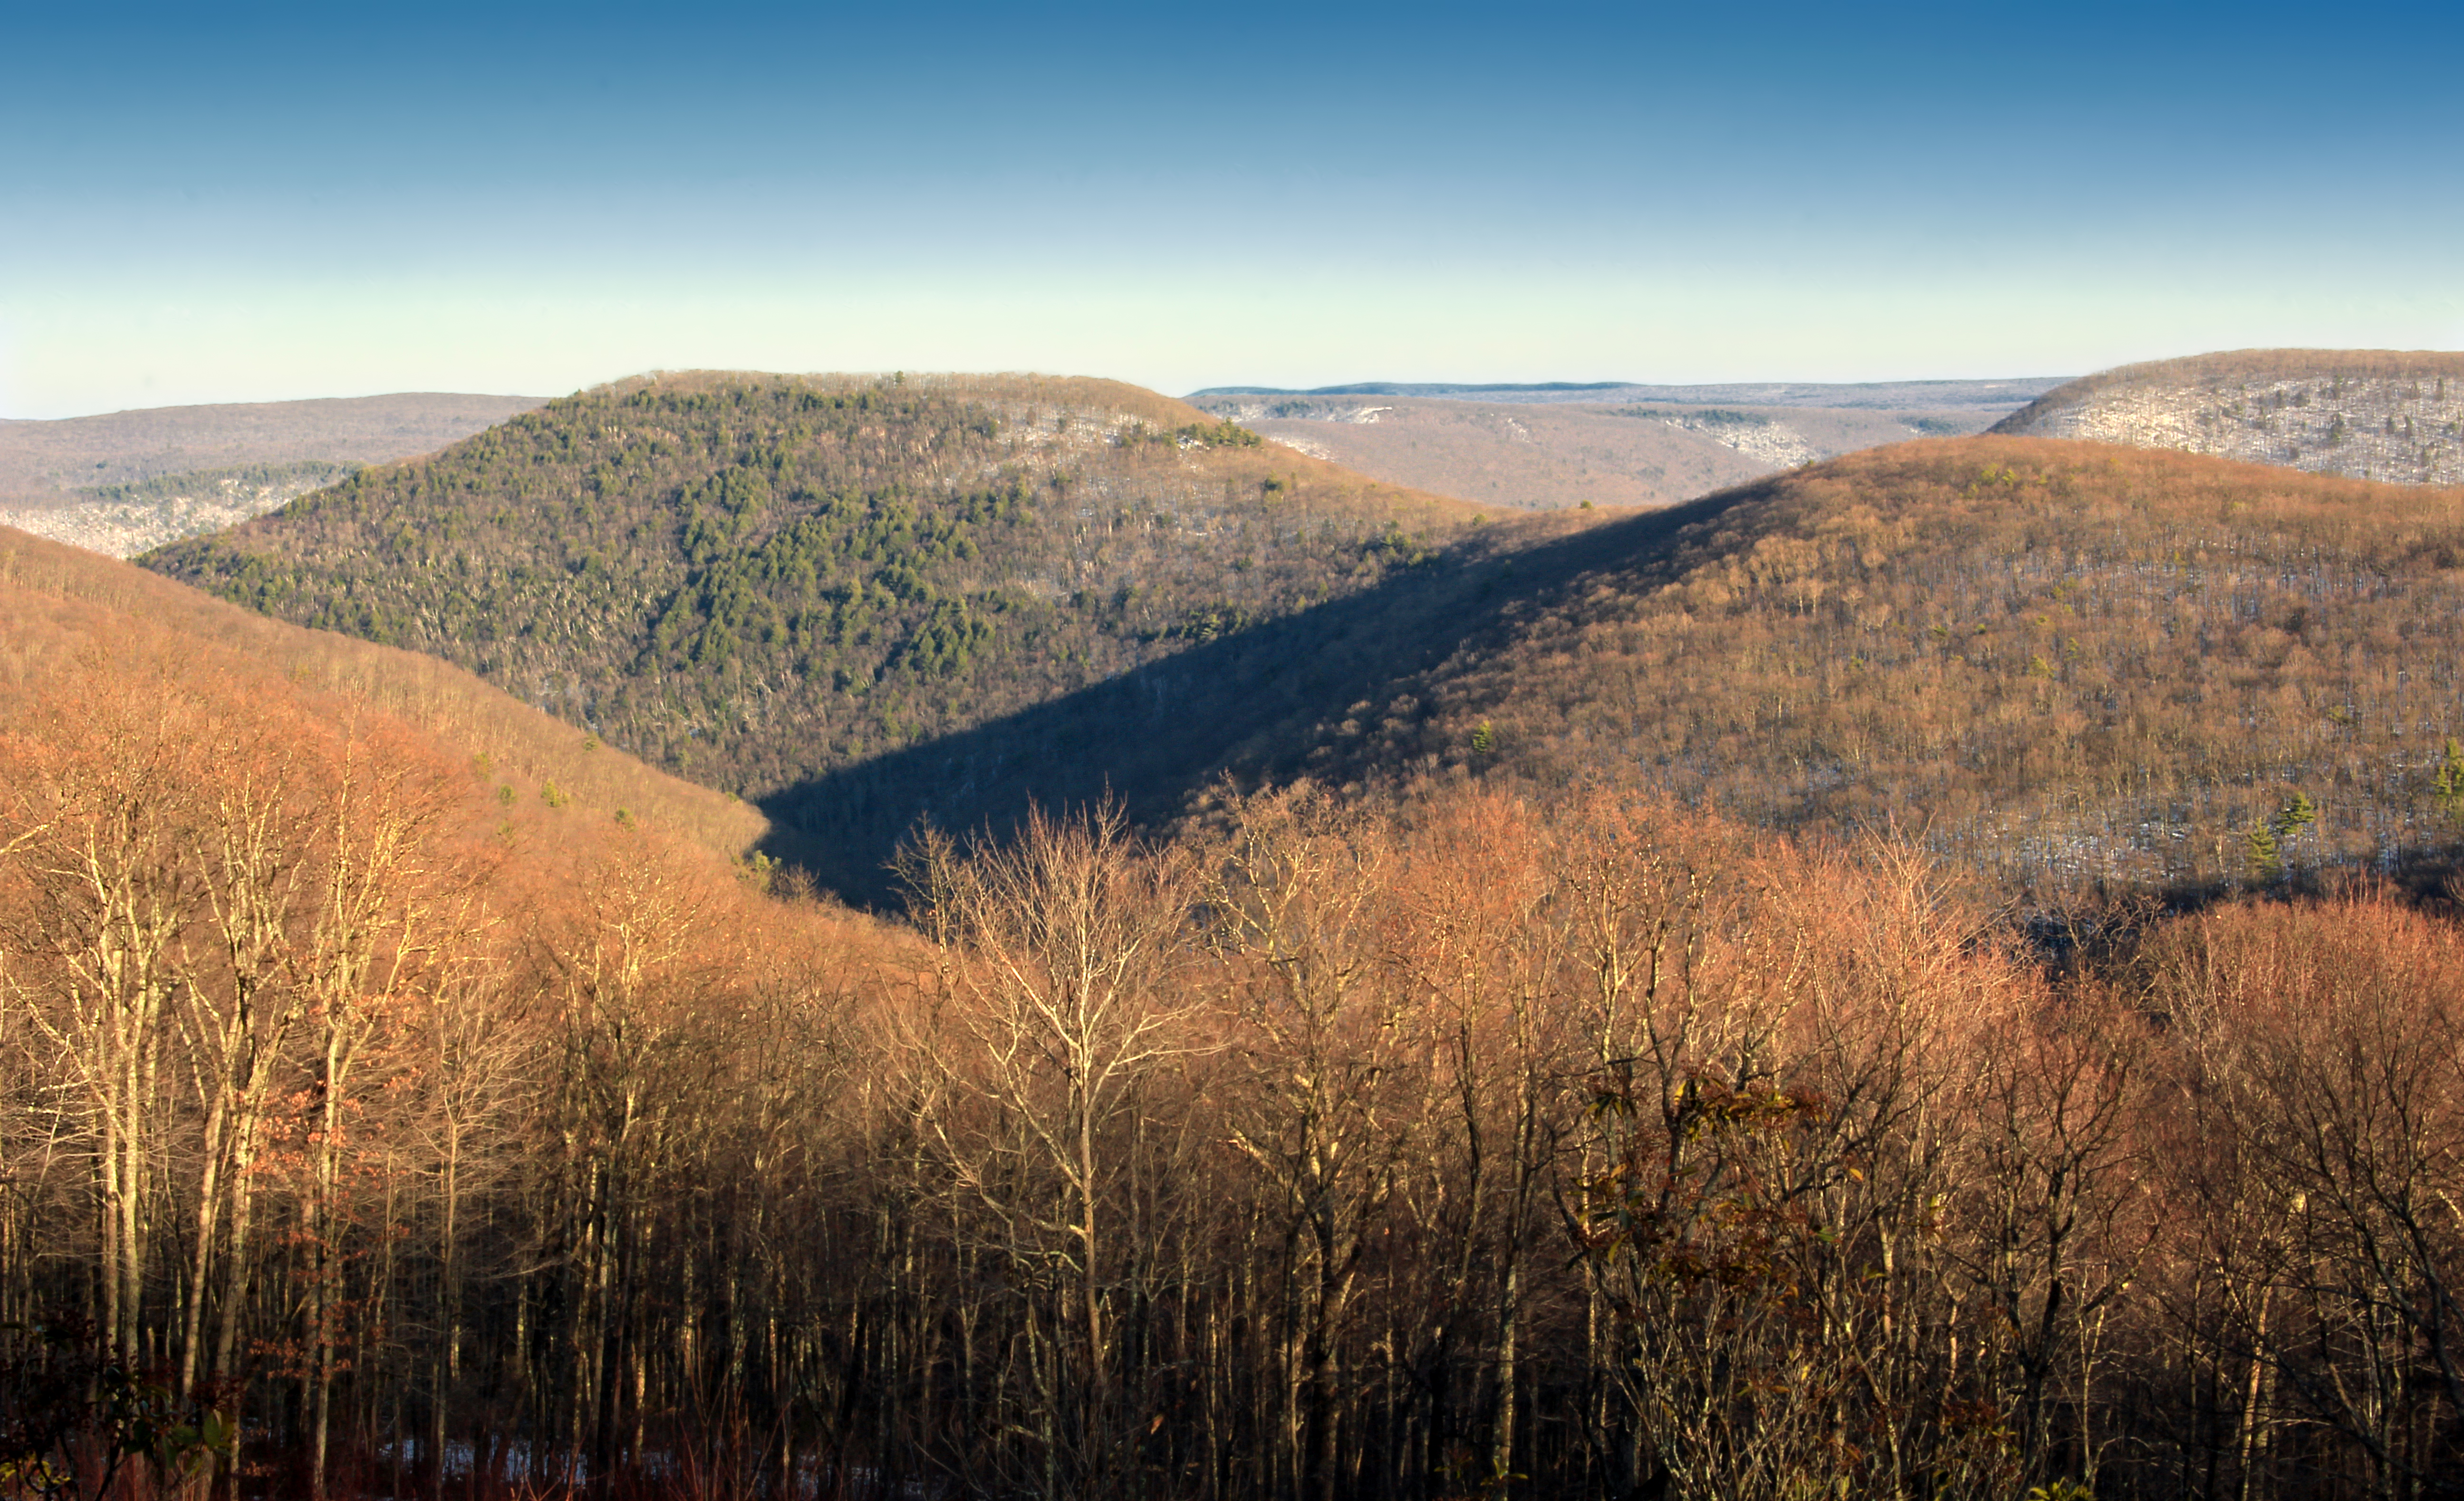
landscape, tree, nature, forest, wilderness, mountain, snow, winter, sky, hiking, prairie, morning, hill, lake, dusk, autumn, season, ridge, trees, hills, creativecommons, mountains, tiadaghtonstateforest, appalachianmountains, alleghenyplateau, pennsylvaniawilds, cloudless, lycomingcounty, pennsylvania, blackforesttrail, plateau, fell, habitat, loch, ecosystem, gradetrail, oldgradetrail, gradetrailvista, oldgradetrailvista, natural environment, atmospheric phenomenon, mountainous landforms